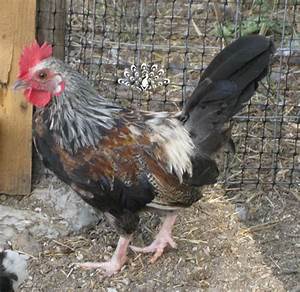
Label: chicken